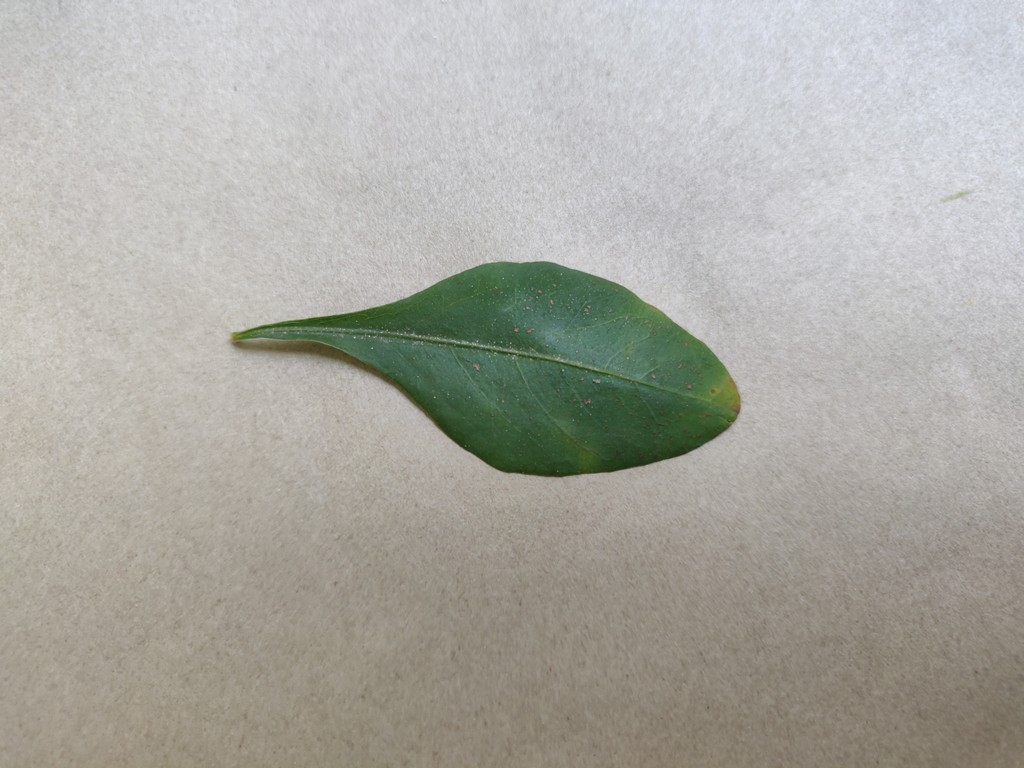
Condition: Unhealthy
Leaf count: single
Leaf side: front